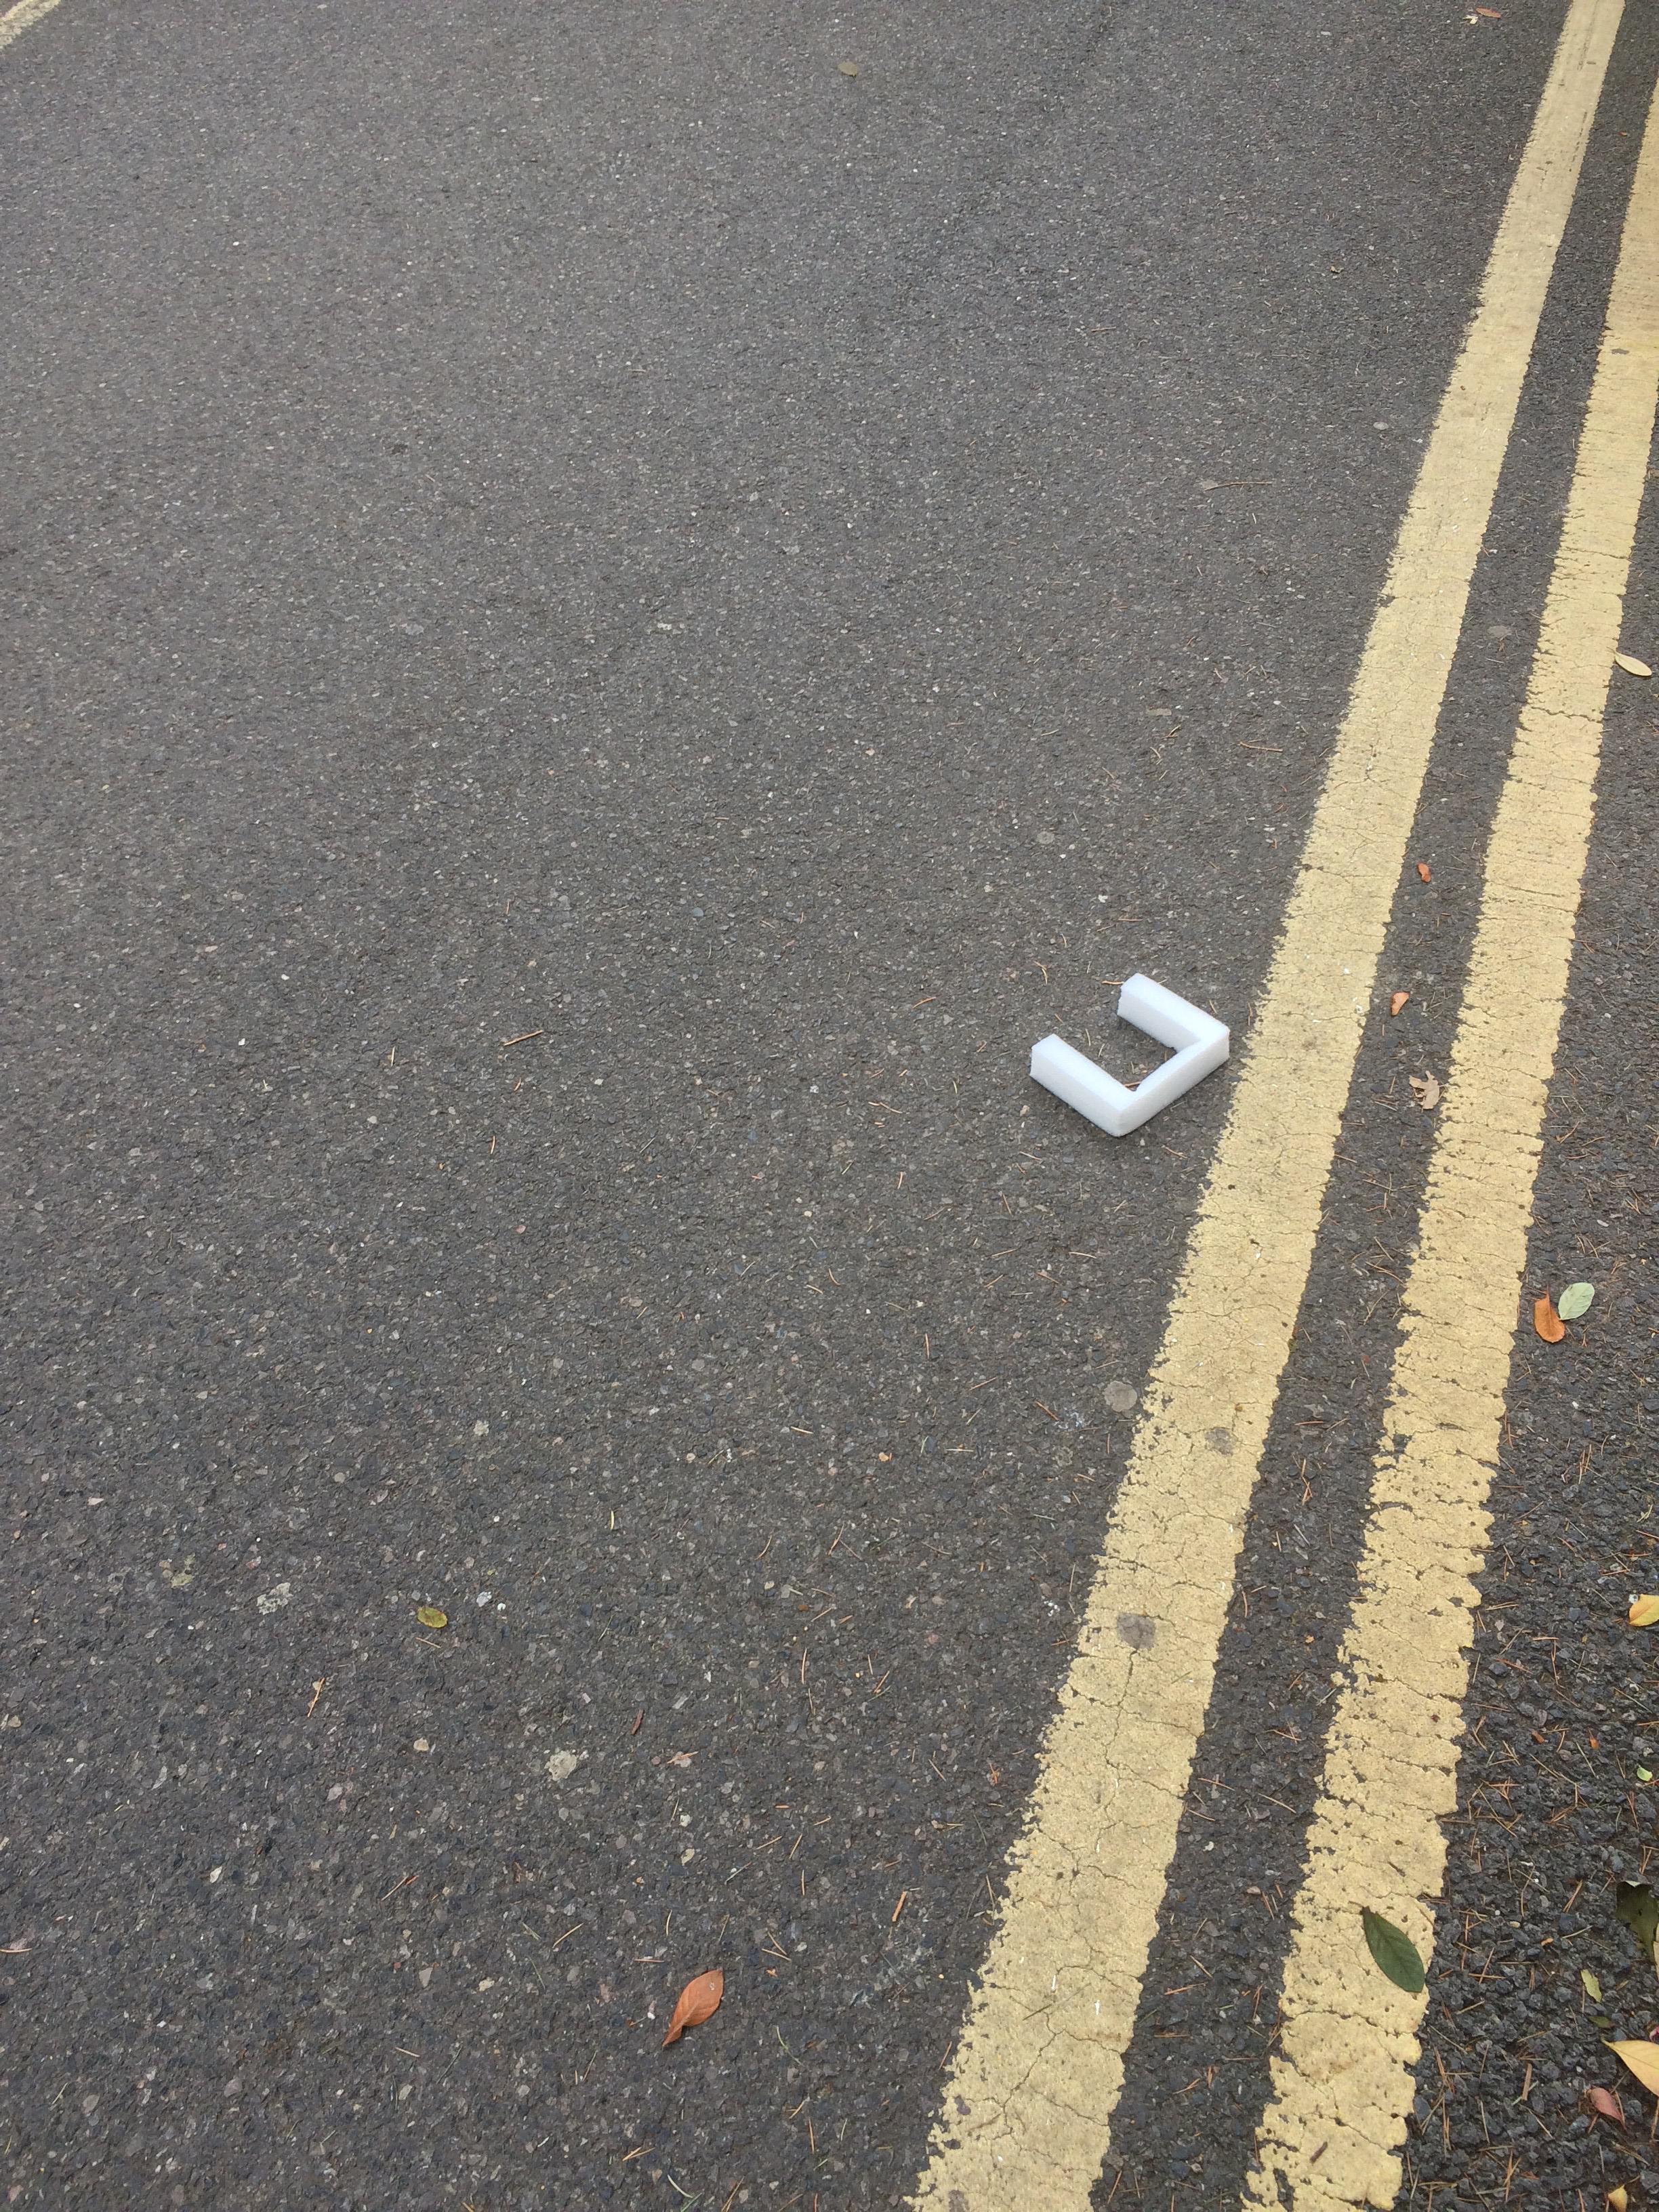
Object: Styrofoam piece (Styrofoam piece)